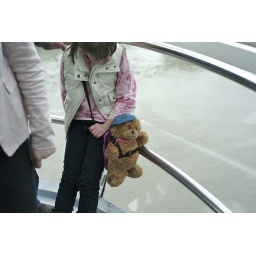
Little girl and her bear in London Eye. Leica M8.2 Nokton SC Classic 40mm